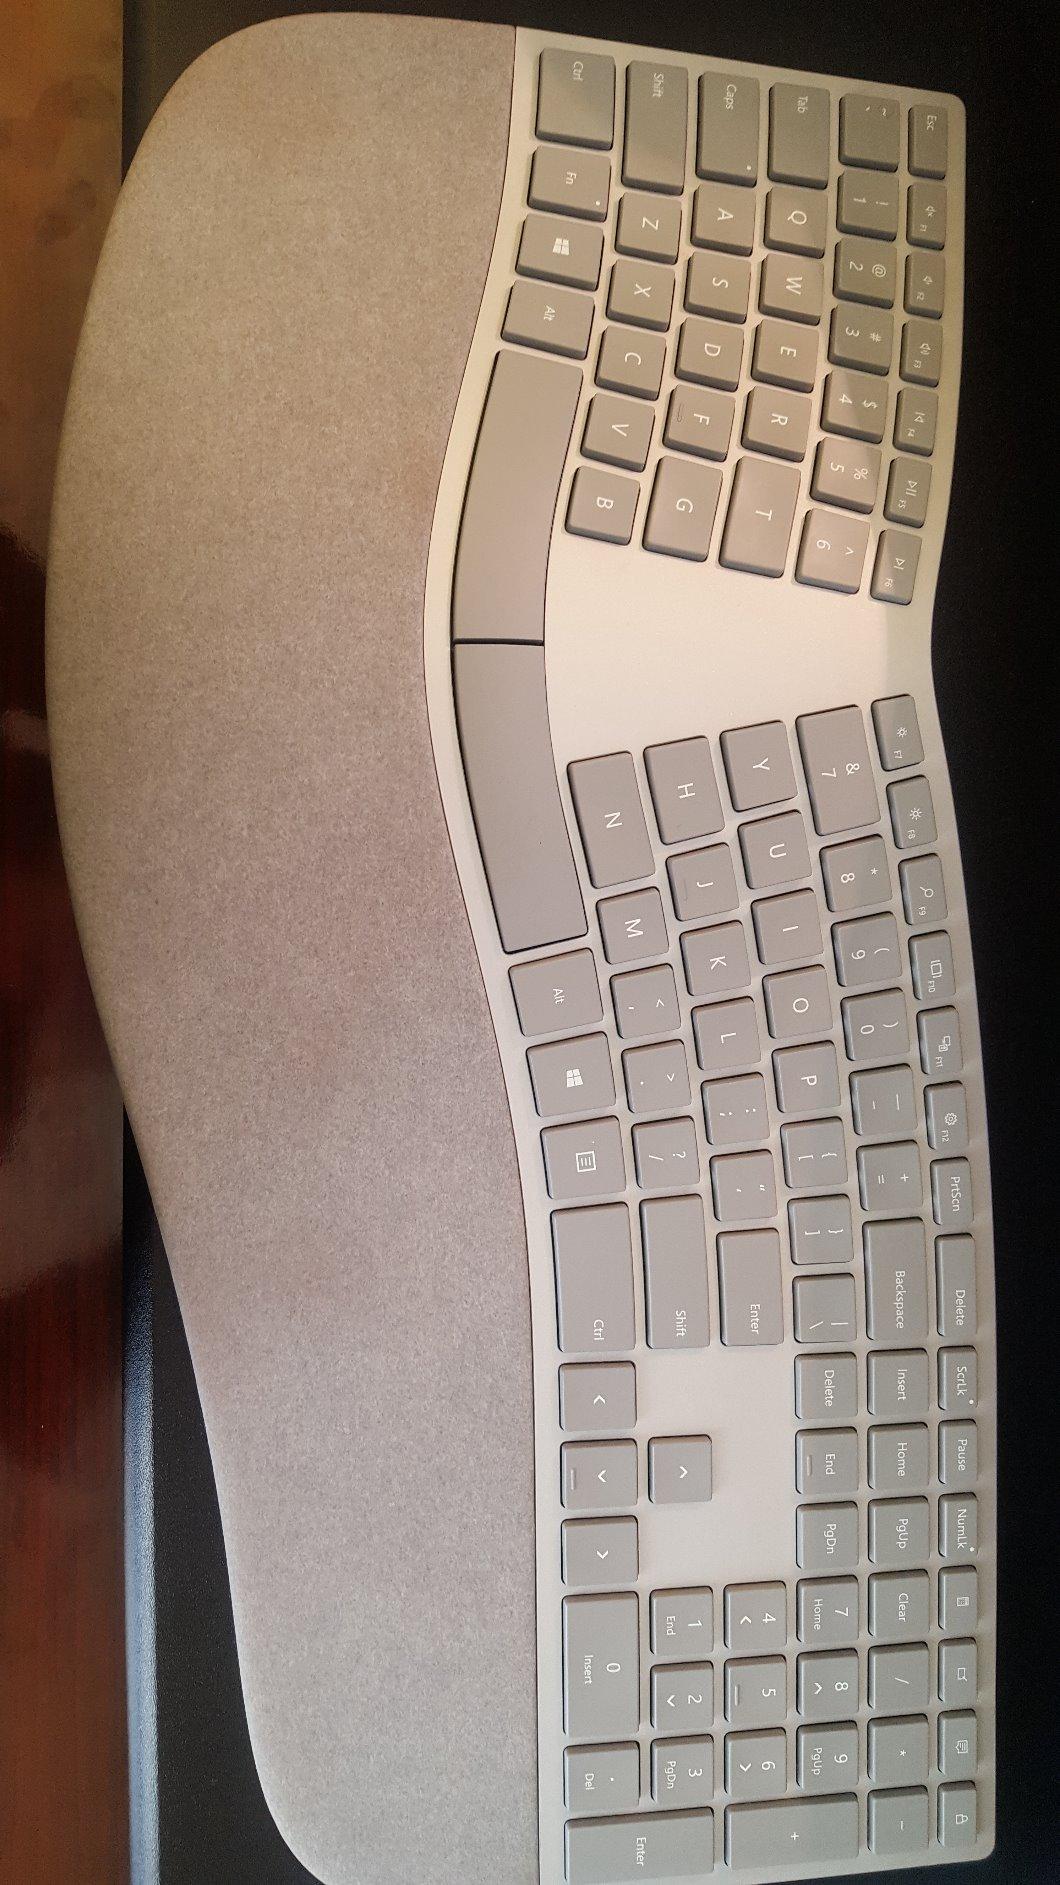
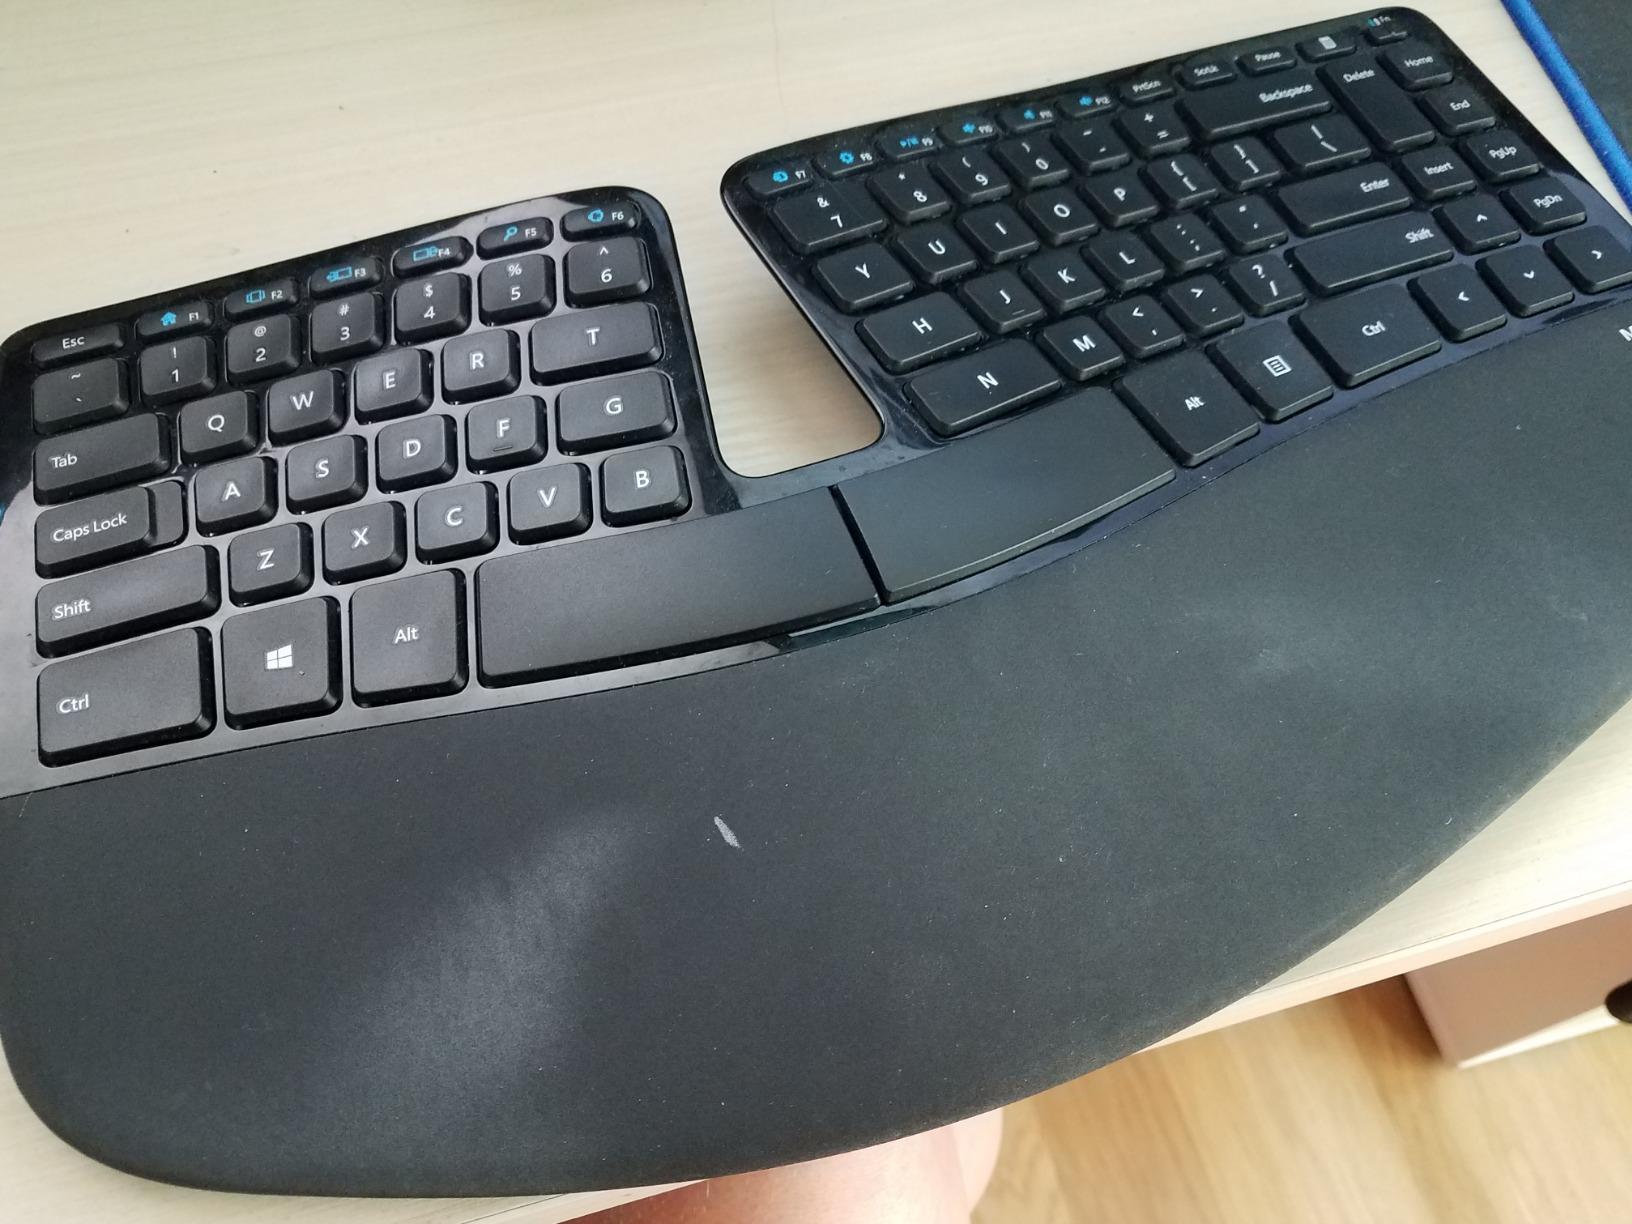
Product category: keyboard
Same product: no